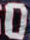
Number: 0